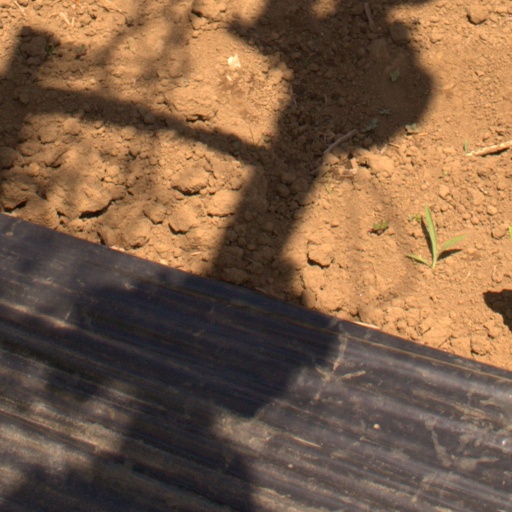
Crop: Jerusalem artichoke